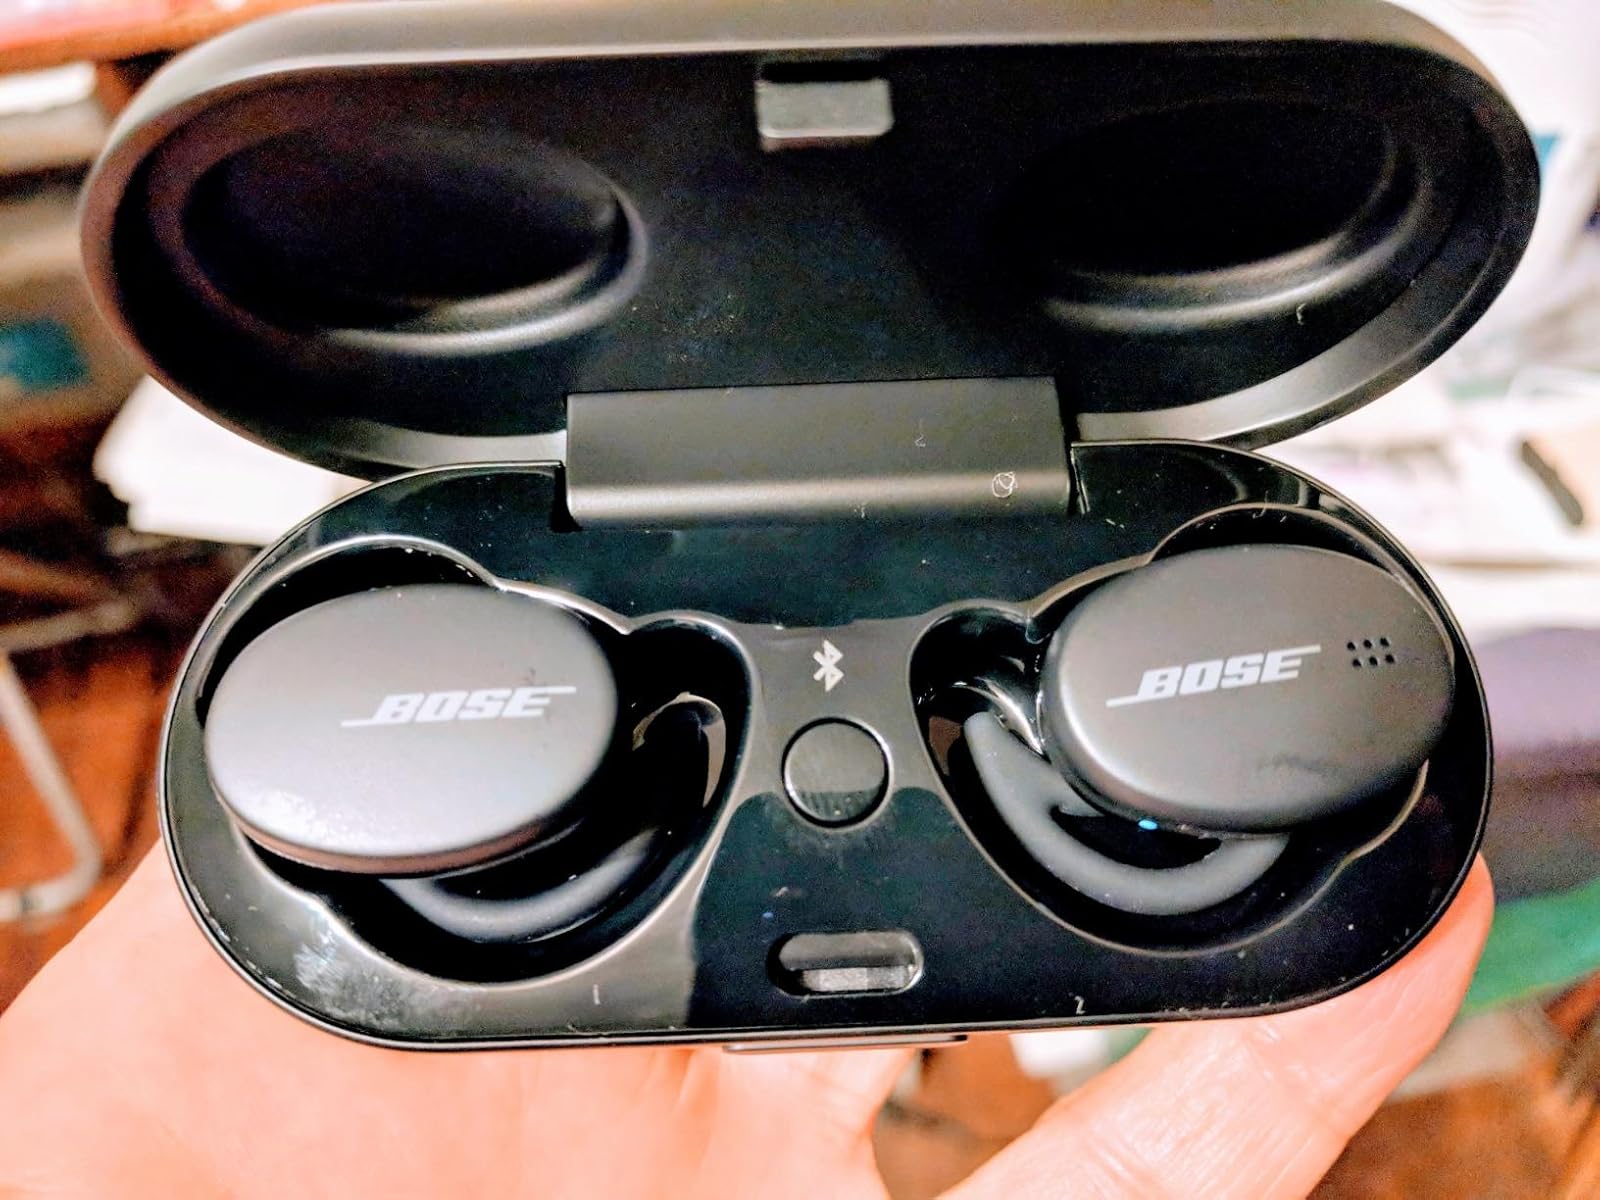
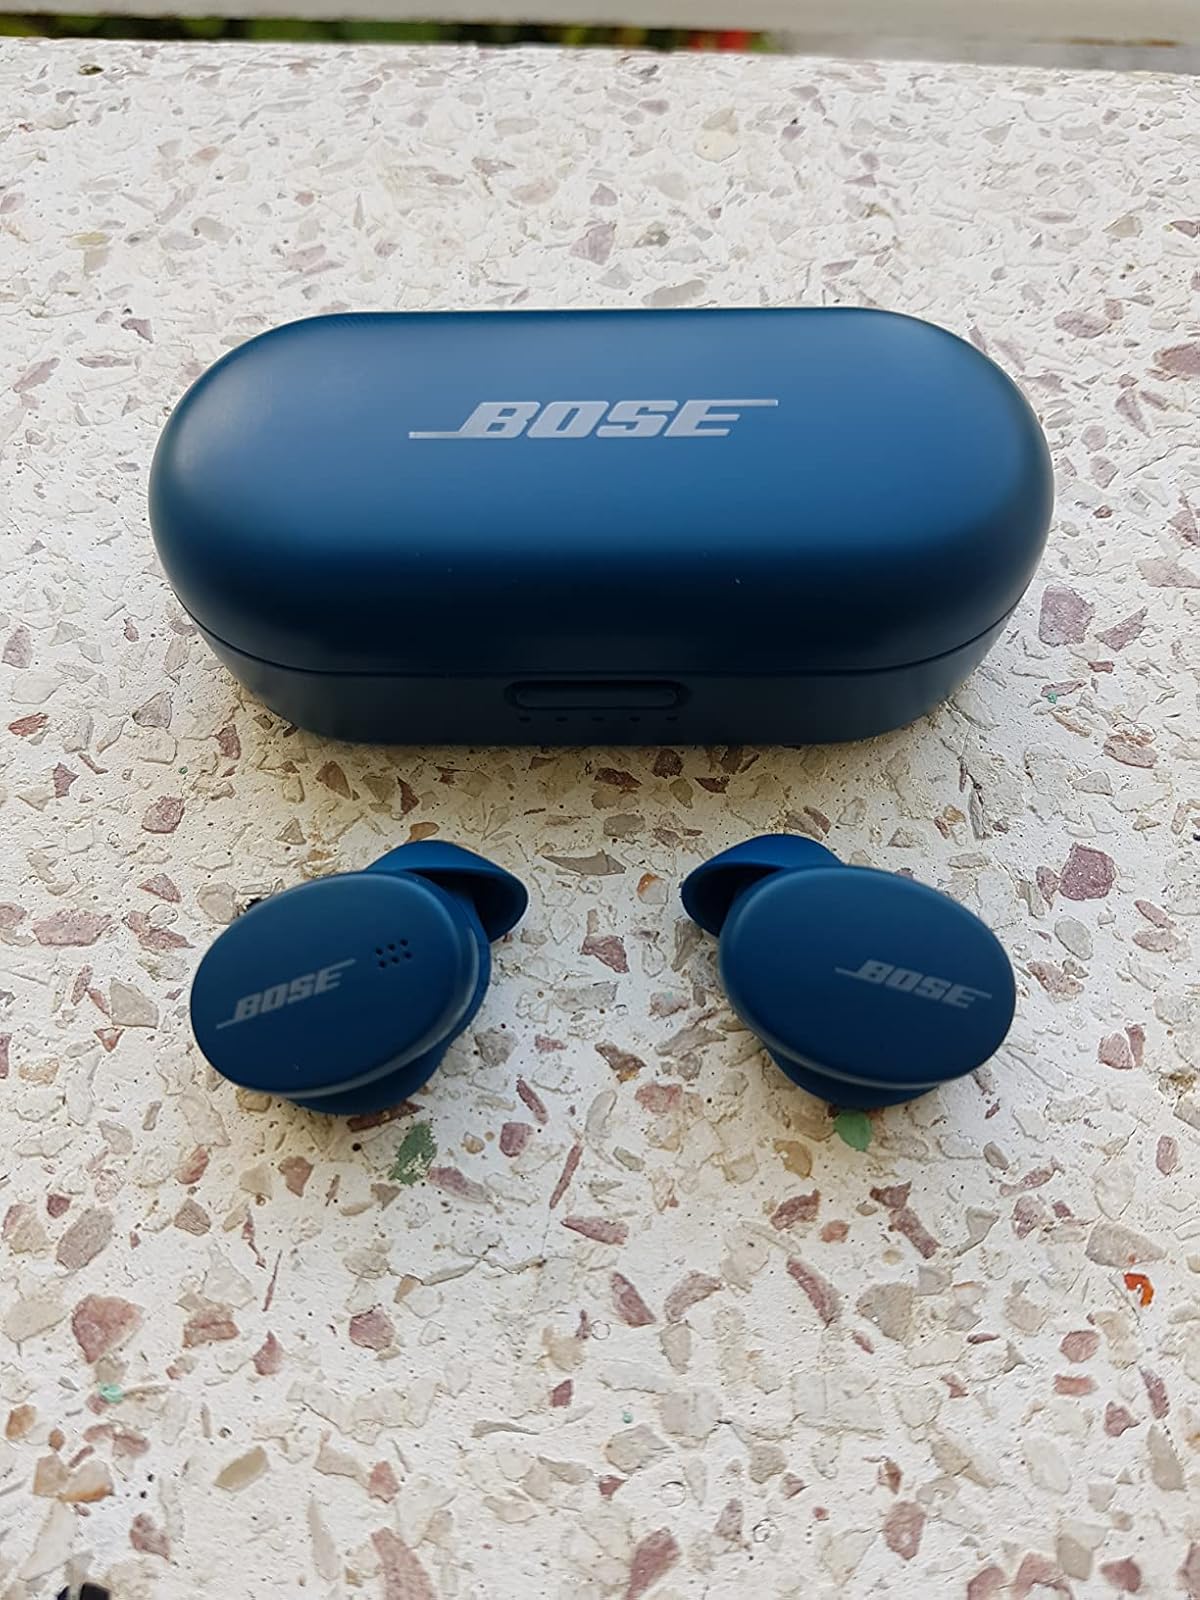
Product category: earbuds
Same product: no